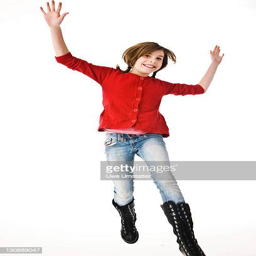
a girl leaping into the air